Tanks of the post–Cold War era

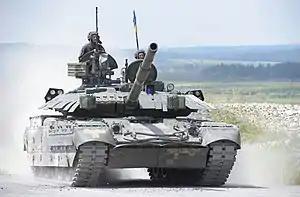
Ukrainian T-84

The Challenger 2 is the British main battle tank (MBT) currently in service and was designed and built by the British company Vickers Defence Systems (now known as BAE Systems Land and Armaments).